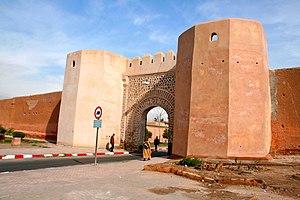
Les portes de la médina de Marrakech ont été établies pour la plupart dès la construction des remparts de la ville à l'époque almoravide, mais la plupart ont été remaniées par la suite. D'autres portes ont également été ajoutées lorsque les Almohades ont créé la Kasbah, qui a elle-même été agrandie et reaménagée à plusieurs reprises depuis.